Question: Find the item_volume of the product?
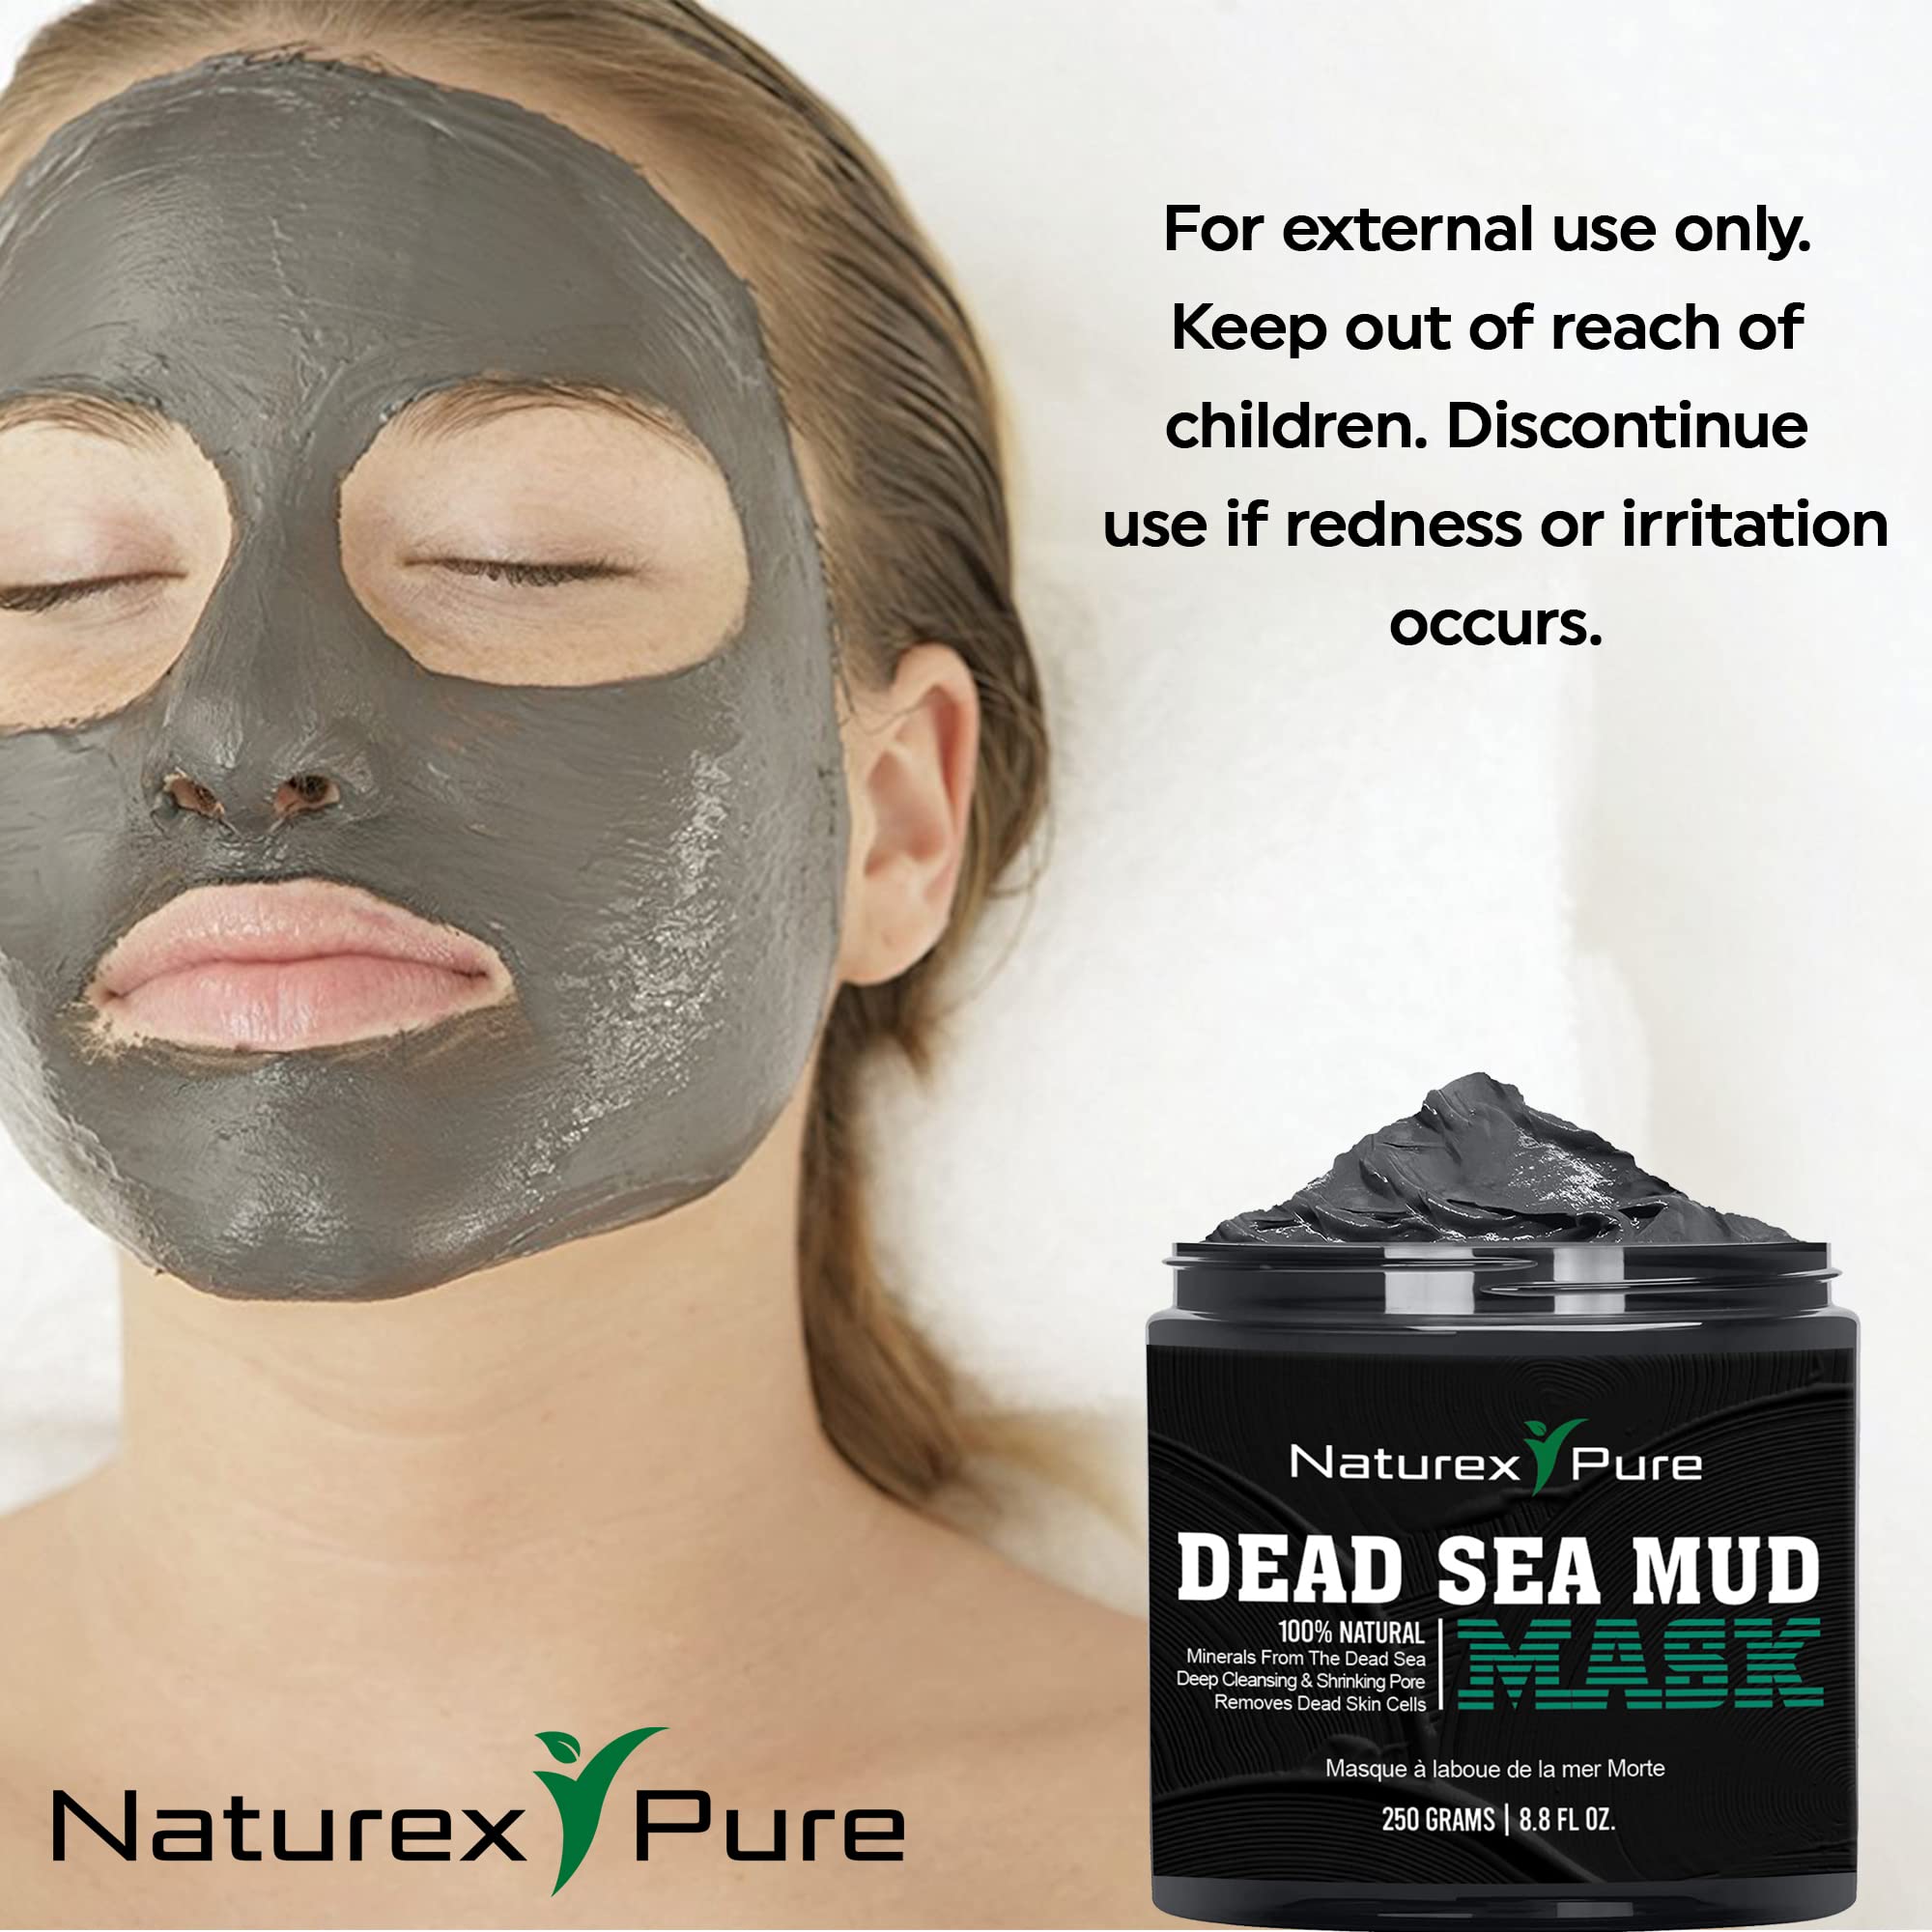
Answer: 8.8 fluid ounce